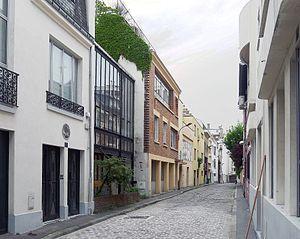
Villa Seurat - Paris XIV. Conçue comme une cité d'artistes, cette voie regroupe plusieurs ateliers ou hôtels particuliers construits de 1924 à 1926 pour différents artistes.
Henry Valentine Miller [ˈhɛnɹi ˈvæləntaɪn ˈmɪlɚ] est un romancier et essayiste américain né le 26 décembre 1891 à New York et mort le 7 juin 1980 à Pacific Palisades.
Chaïm Soutine est un peintre juif russe émigré en France, né en 1893 ou 1894 dans le village de Smilovitchi, à cette époque dans l'Empire russe, et mort à Paris le 9 août 1943.
Mario Prassinos, né le 30 juillet 1916 à Constantinople et mort le 23 octobre 1985 à Avignon, est un peintre non figuratif français d'origine grecque de la nouvelle École de Paris.